Łęknica

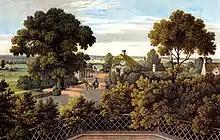
19th-century view of the English House ("Dom Angielski") in the Łęknica part of the Muskau Park

The area along the Neisse river was already settled in the Bronze Age. While neighbouring Muskau was already mentioned in 1249 and was awarded town rights in 1452, the village of "Lugnitz" was first documented in 1505, then part of the Muskau state country.